Foreign relations of Vietnam

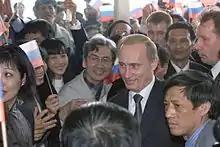
President Vladimir Putin attending a traditional get-together of Vietnamese graduates of Soviet and Russian universities and colleges, March 2001

As of September 2024, Vietnam (officially the Socialist Republic of Vietnam) maintains diplomatic relations with 191 UN member states, as well as with the State of Palestine and Sahrawi Arab Democratic Republic.